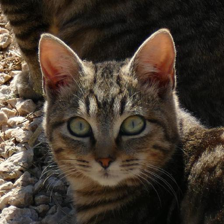
Label: animals